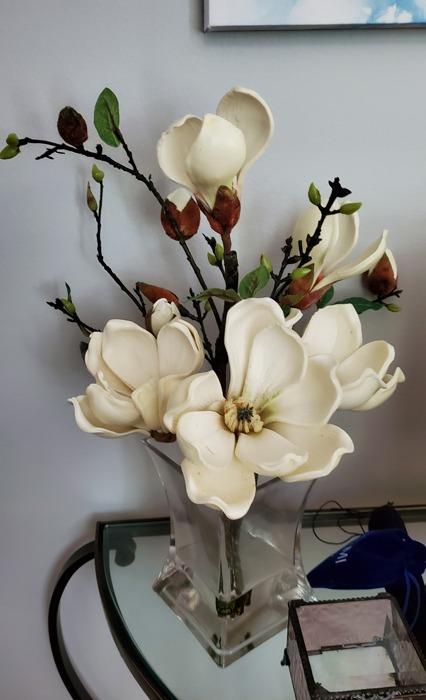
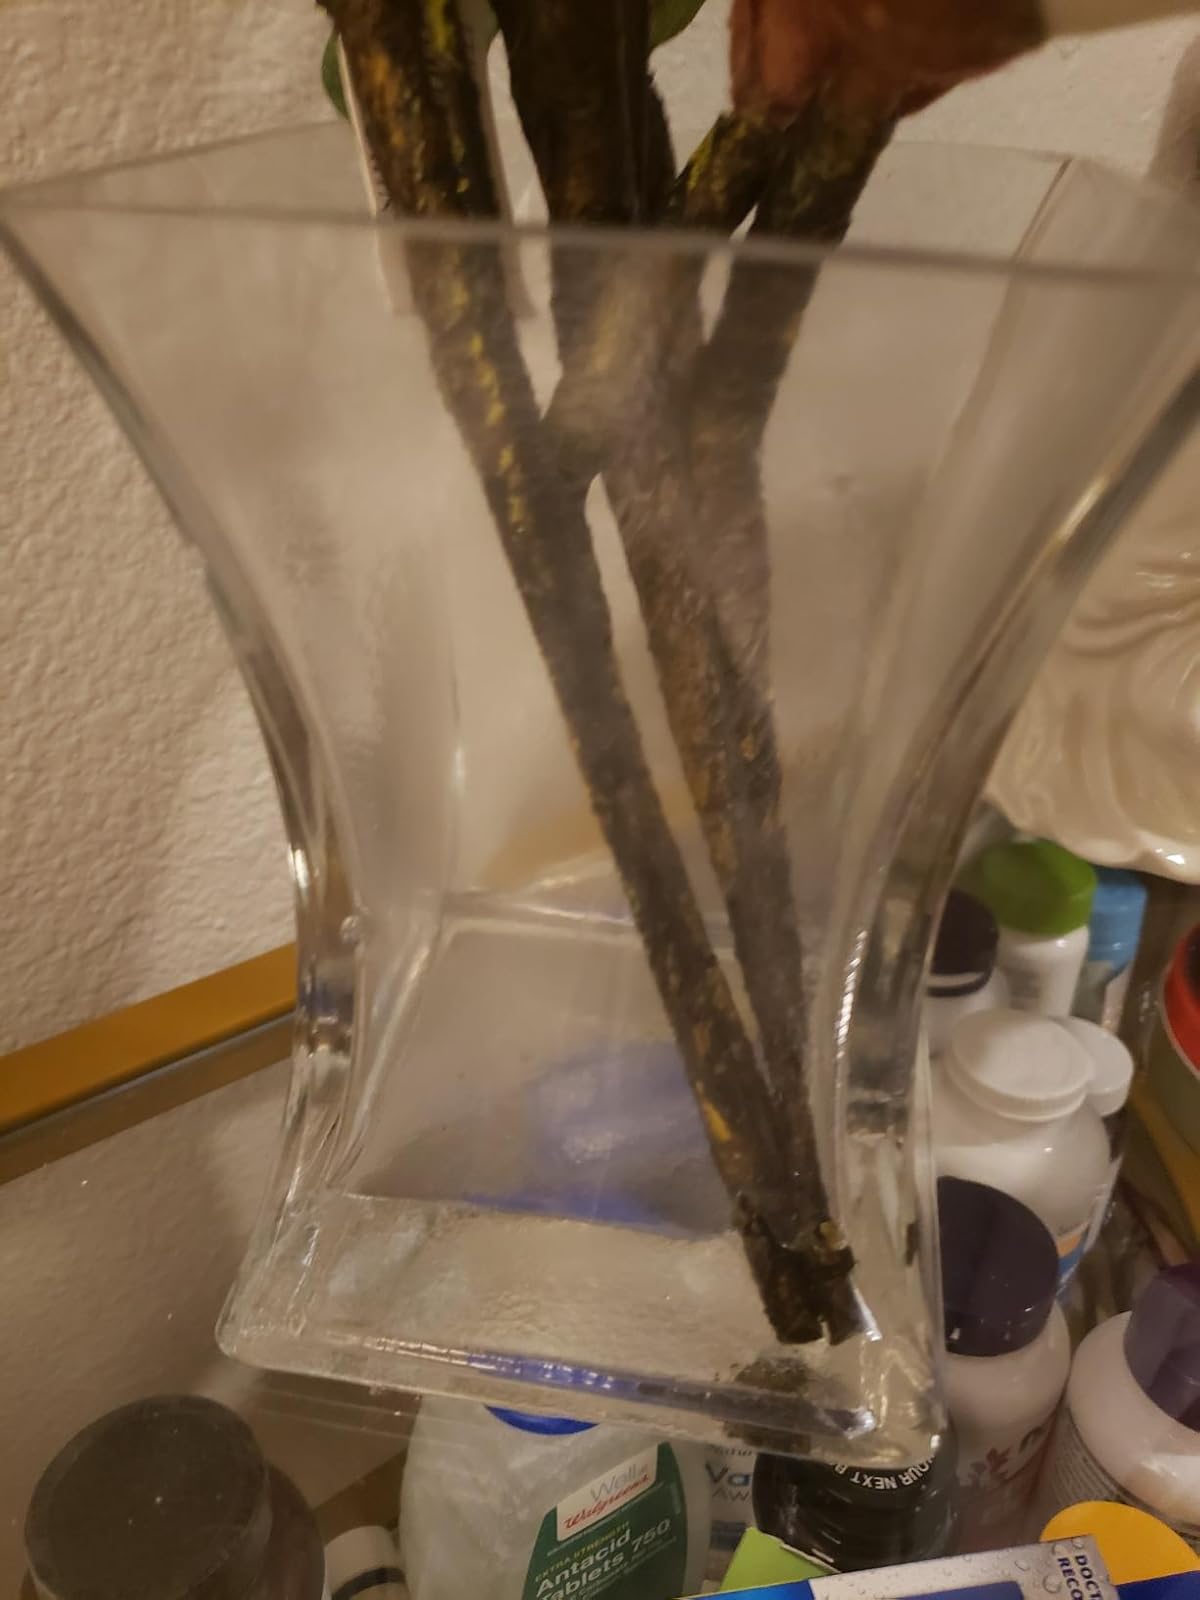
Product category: vase
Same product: yes